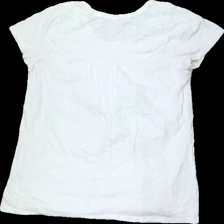
View: back
Type: T-shirt
Category: Ladies
Brand: Not in the list
Brand text on label: XLNT
Colors: Black
Material: 100% Cotton
Pattern: Other
Cut: Regular, C-collar
Size: 48
Season: All
Price range: 50-100
Recommended usage: Reuse
Description: white t-shirt with print